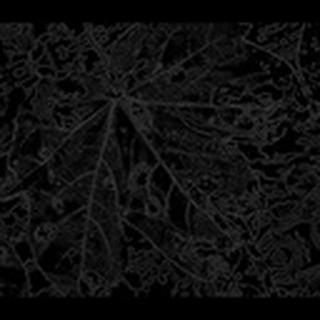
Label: cotton_target_spot